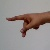
The image shows a hand gesture representing the letter 'P' in Indian Sign Language.